Piggott Post Office

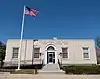

The Piggott Post Office is located at 119 North 3rd Street in central Piggott, Arkansas. It is a single-story brick building, with a flat roof that has an encircling parapet, and a concrete foundation. Construction on the building took place mostly in 1937, but was not completed until 1941. The building is noted for its lobby murals, painted by Iowa native Dan Rhodes, with funding from the United States Treasury Department's Section of Fine Arts, a Depression-era jobs program for artists. The murals depict air mail postal service.